William Marsters

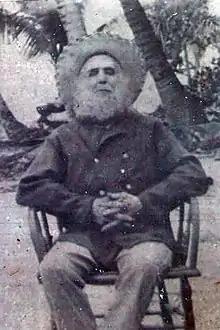
William Marsters on Palmerston Atoll

William Marsters (born Richard Masters) (6 November 1821– 22 May 1899) was an English adventurer from Walcote, Leicestershire who settled on Palmerston Island in the Cook Islands on 8 July 1863, with his three Polynesian wives. A handful of his descendants continue to live on Palmerston Island, while the majority now live in Rarotonga, or elsewhere in the Cook Islands, New Zealand and Australia.